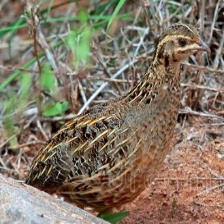
Species: HARLEQUIN QUAIL
Scientific name: COTURNIX DELEGORGUEI
ImageNet parent category: quail